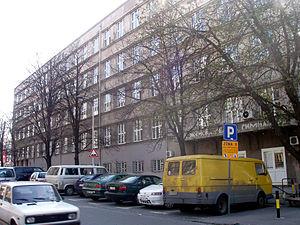
Le Cinquième lycée de Belgrade est un établissement scolaire situé à Belgrade, en Serbie, dans la municipalité de Palilula. Il a été créé en 1905 comme le premier lycée de jeunes filles de la capitale serbe.
La rue Ilije Garašanina est une rue de Belgrade, la capitale de la Serbie, située dans la municipalité urbaine de Palilula.